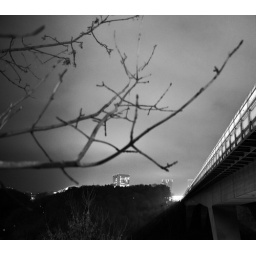
Grand-Duchesse Charlotte bridge with the European quarter at the end. Press L to view in black